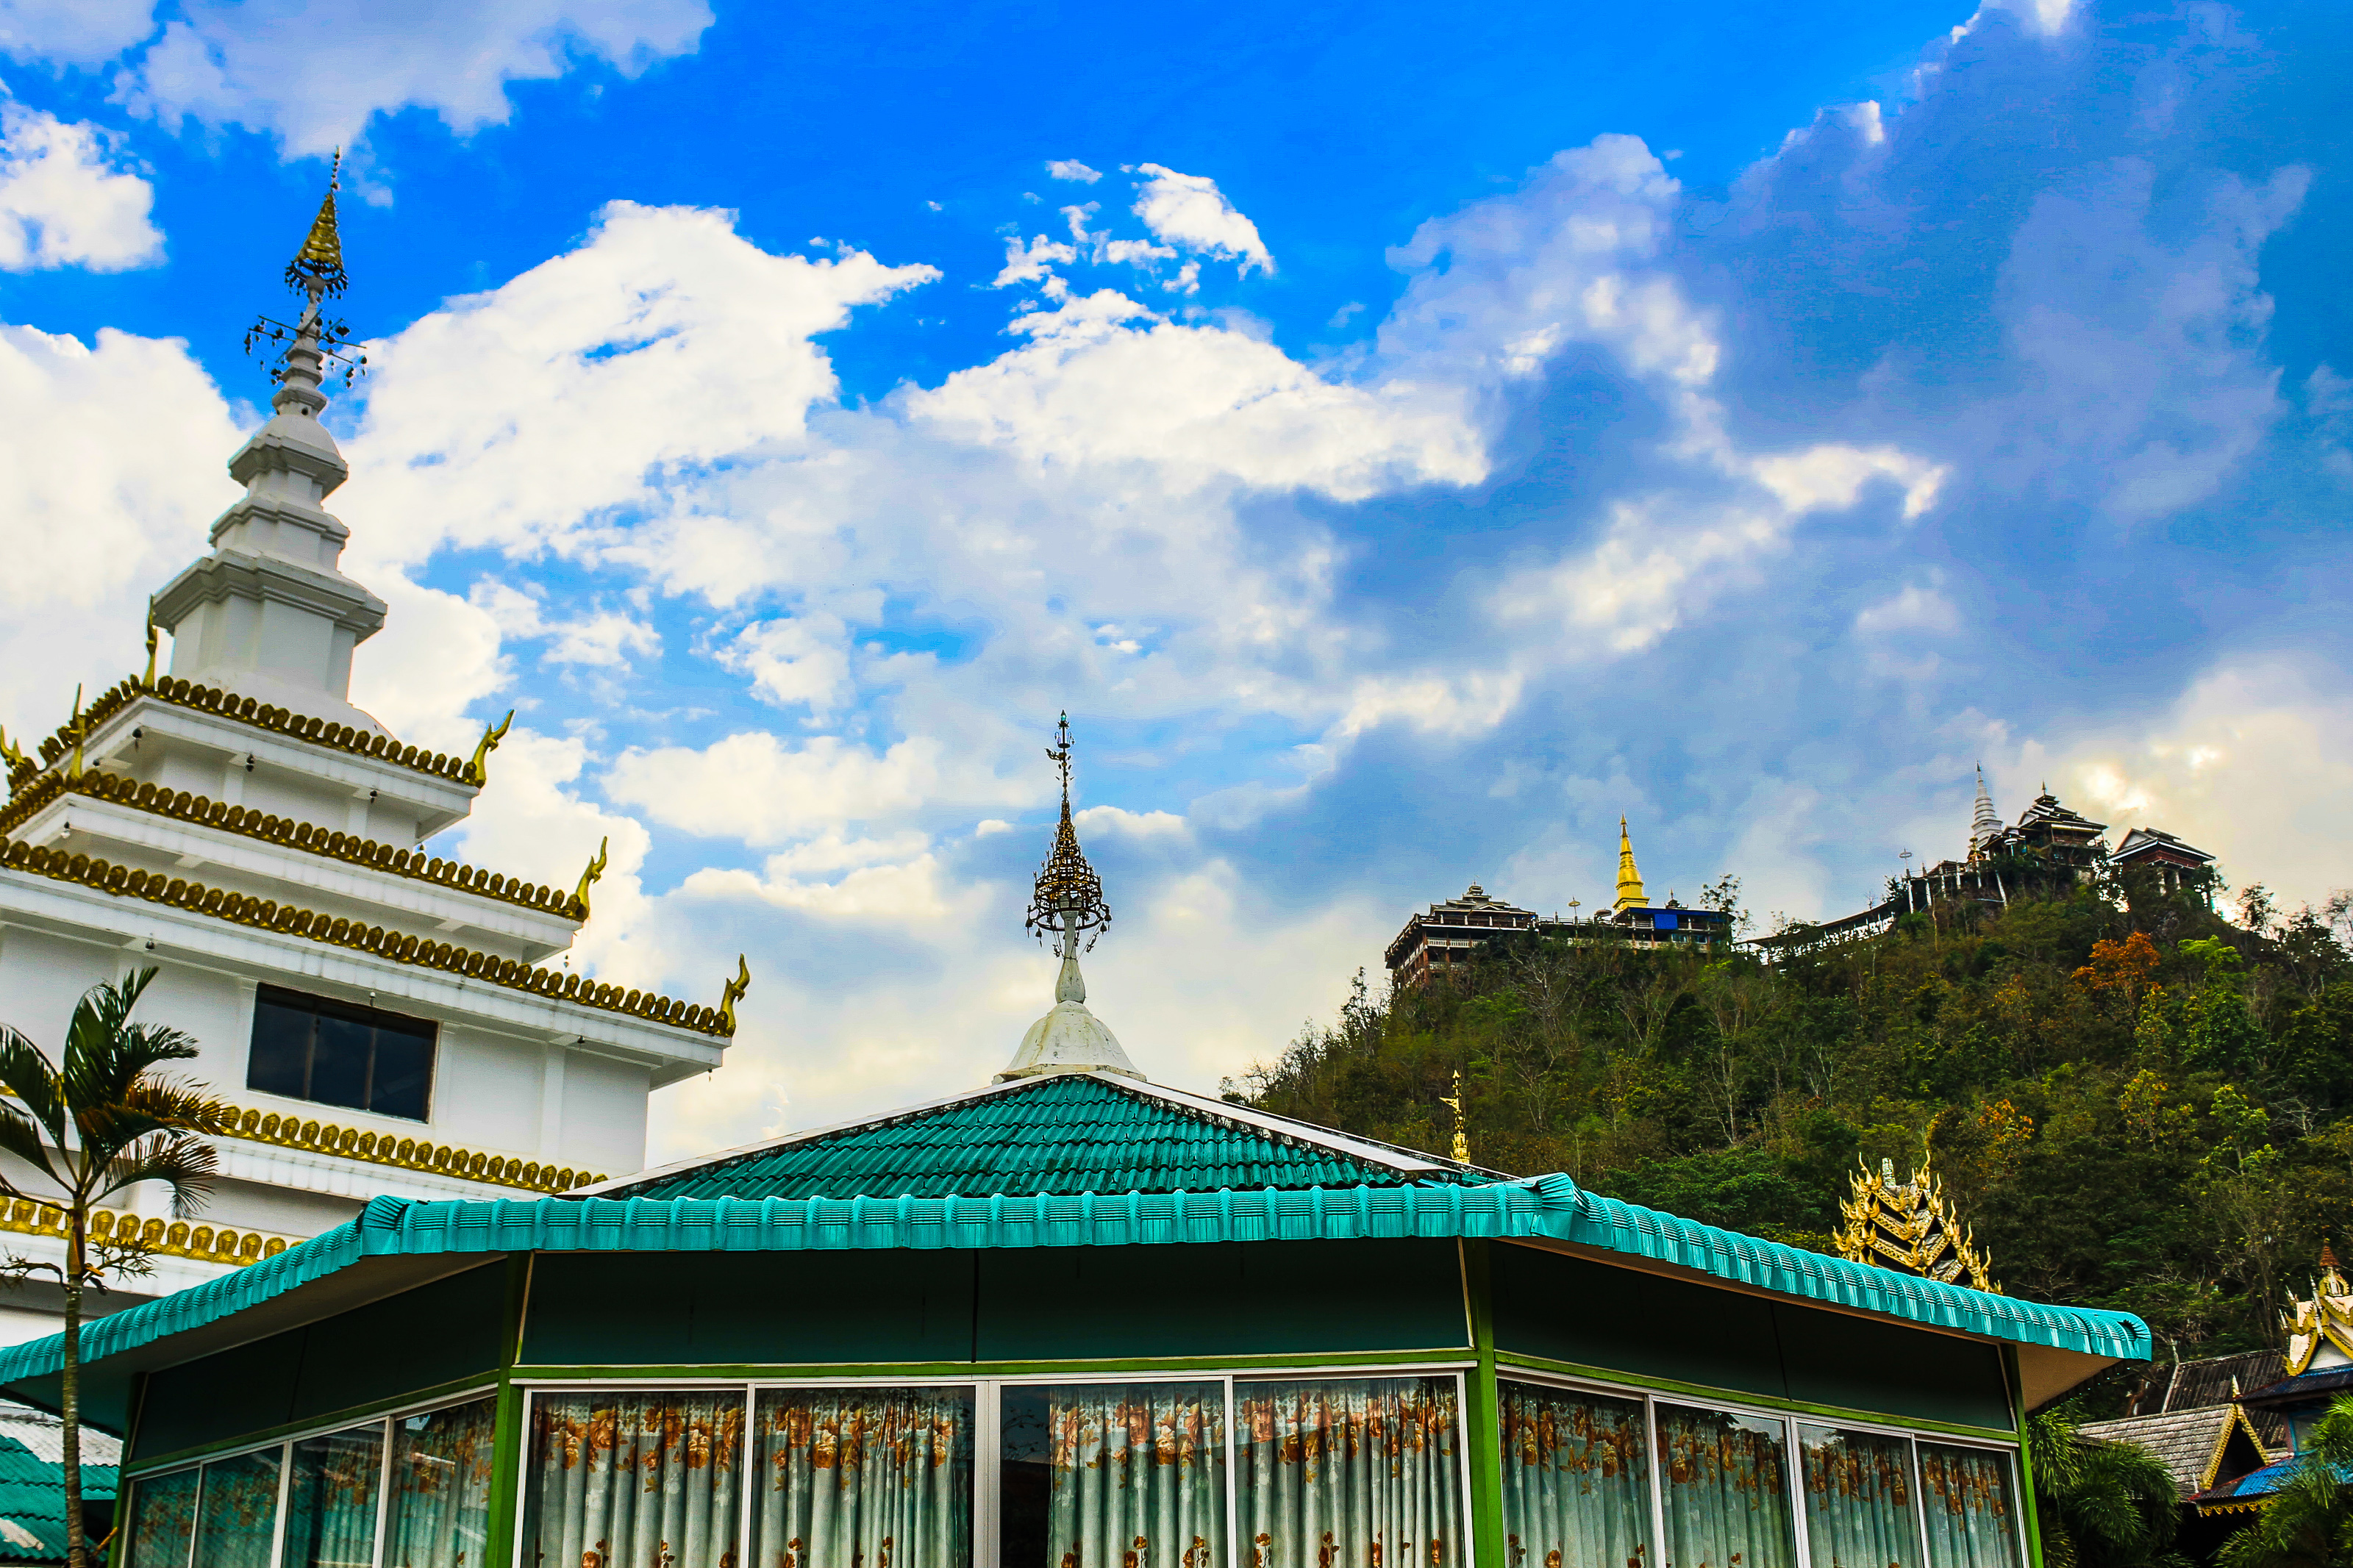
thailand, traditional, temple, asia, wat, ancient, famous, culture, buddha, religion, architecture, old, travel, gold, pagoda, buddhism, art, thai, asian, background, tourism, beautiful, sky, building, lamphun, statue, place, buddhist, tourist, religious, cloud, place of worship, chinese architecture, shrine, tree, monastery, hindu temple, palace, tourist attraction, mosque, historic site, leisure, world, facade, city